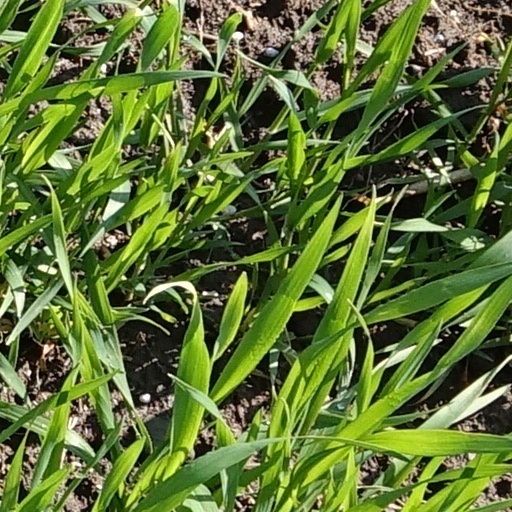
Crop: wheat